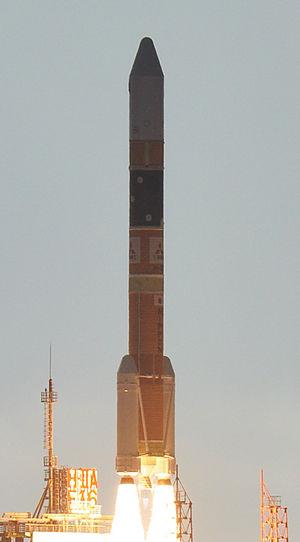
IGS est une famille de satellite de reconnaissance japonais. Le développement de ces satellites dans le cadre du programme spatial japonais a débuté à la suite du lancement d'un missile nord-coréen au-dessus du Japon en 1998. La mission principale de ce programme est surveiller les activités militaires des pays voisins en particulier de la Corée du Nord. Le programme est dirigé par le Bureau du Cabinet du Premier ministre du Japon et les informations traités par le Jōhōhonbu. La famille de satellites comprend au début de la décennie 2010 une dizaine de satellites optiques et radar dont environ la moitié sont actifs. Il constitue le deuxième poste du budget spatial du Japon.